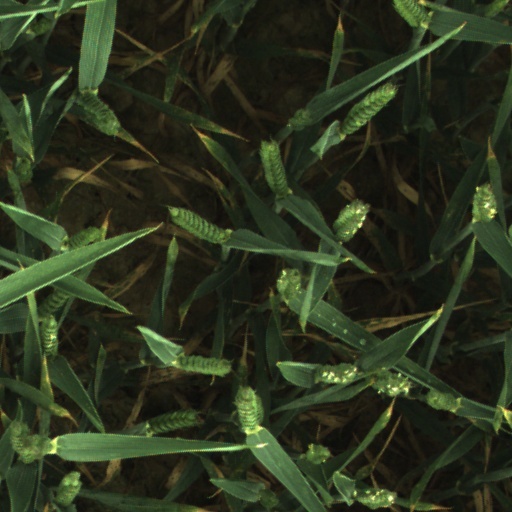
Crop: wheat